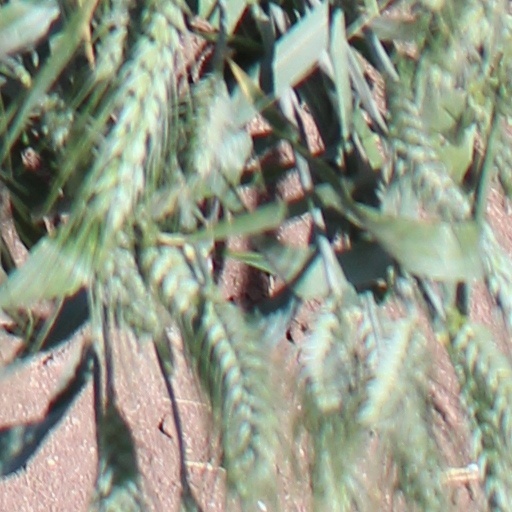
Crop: wheat